Masianaka

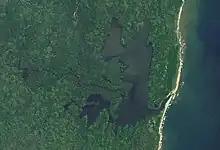
Lake Masihanaka

Next to the town the Masianaka river forms the Lake Masihanaka (Farihy Masihanaka).